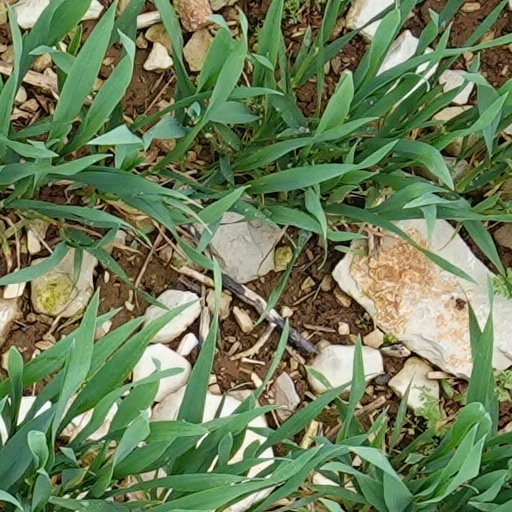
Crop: wheat